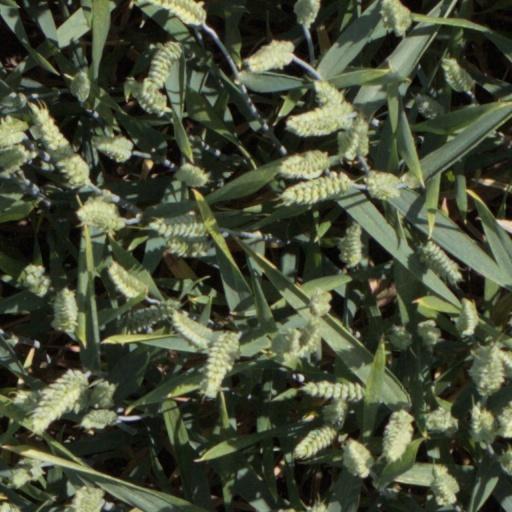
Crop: wheat